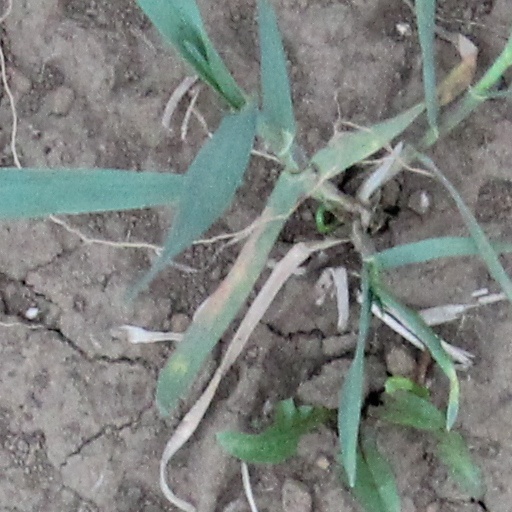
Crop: wheat